Lime mortar

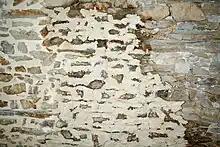
A stone wall in France with lime mortar grouting being applied. Right: unapplied. Centre: lime mortar applied with a trowel. Left: lime mortar applied and then beaten back and brushed with a churn brush.

Lime mortar or torching is a masonry mortar composed of lime and an aggregate such as sand, mixed with water. It is one of the oldest known types of mortar, used in ancient Rome and Greece, when it largely replaced the clay and gypsum mortars common to ancient Egyptian construction.